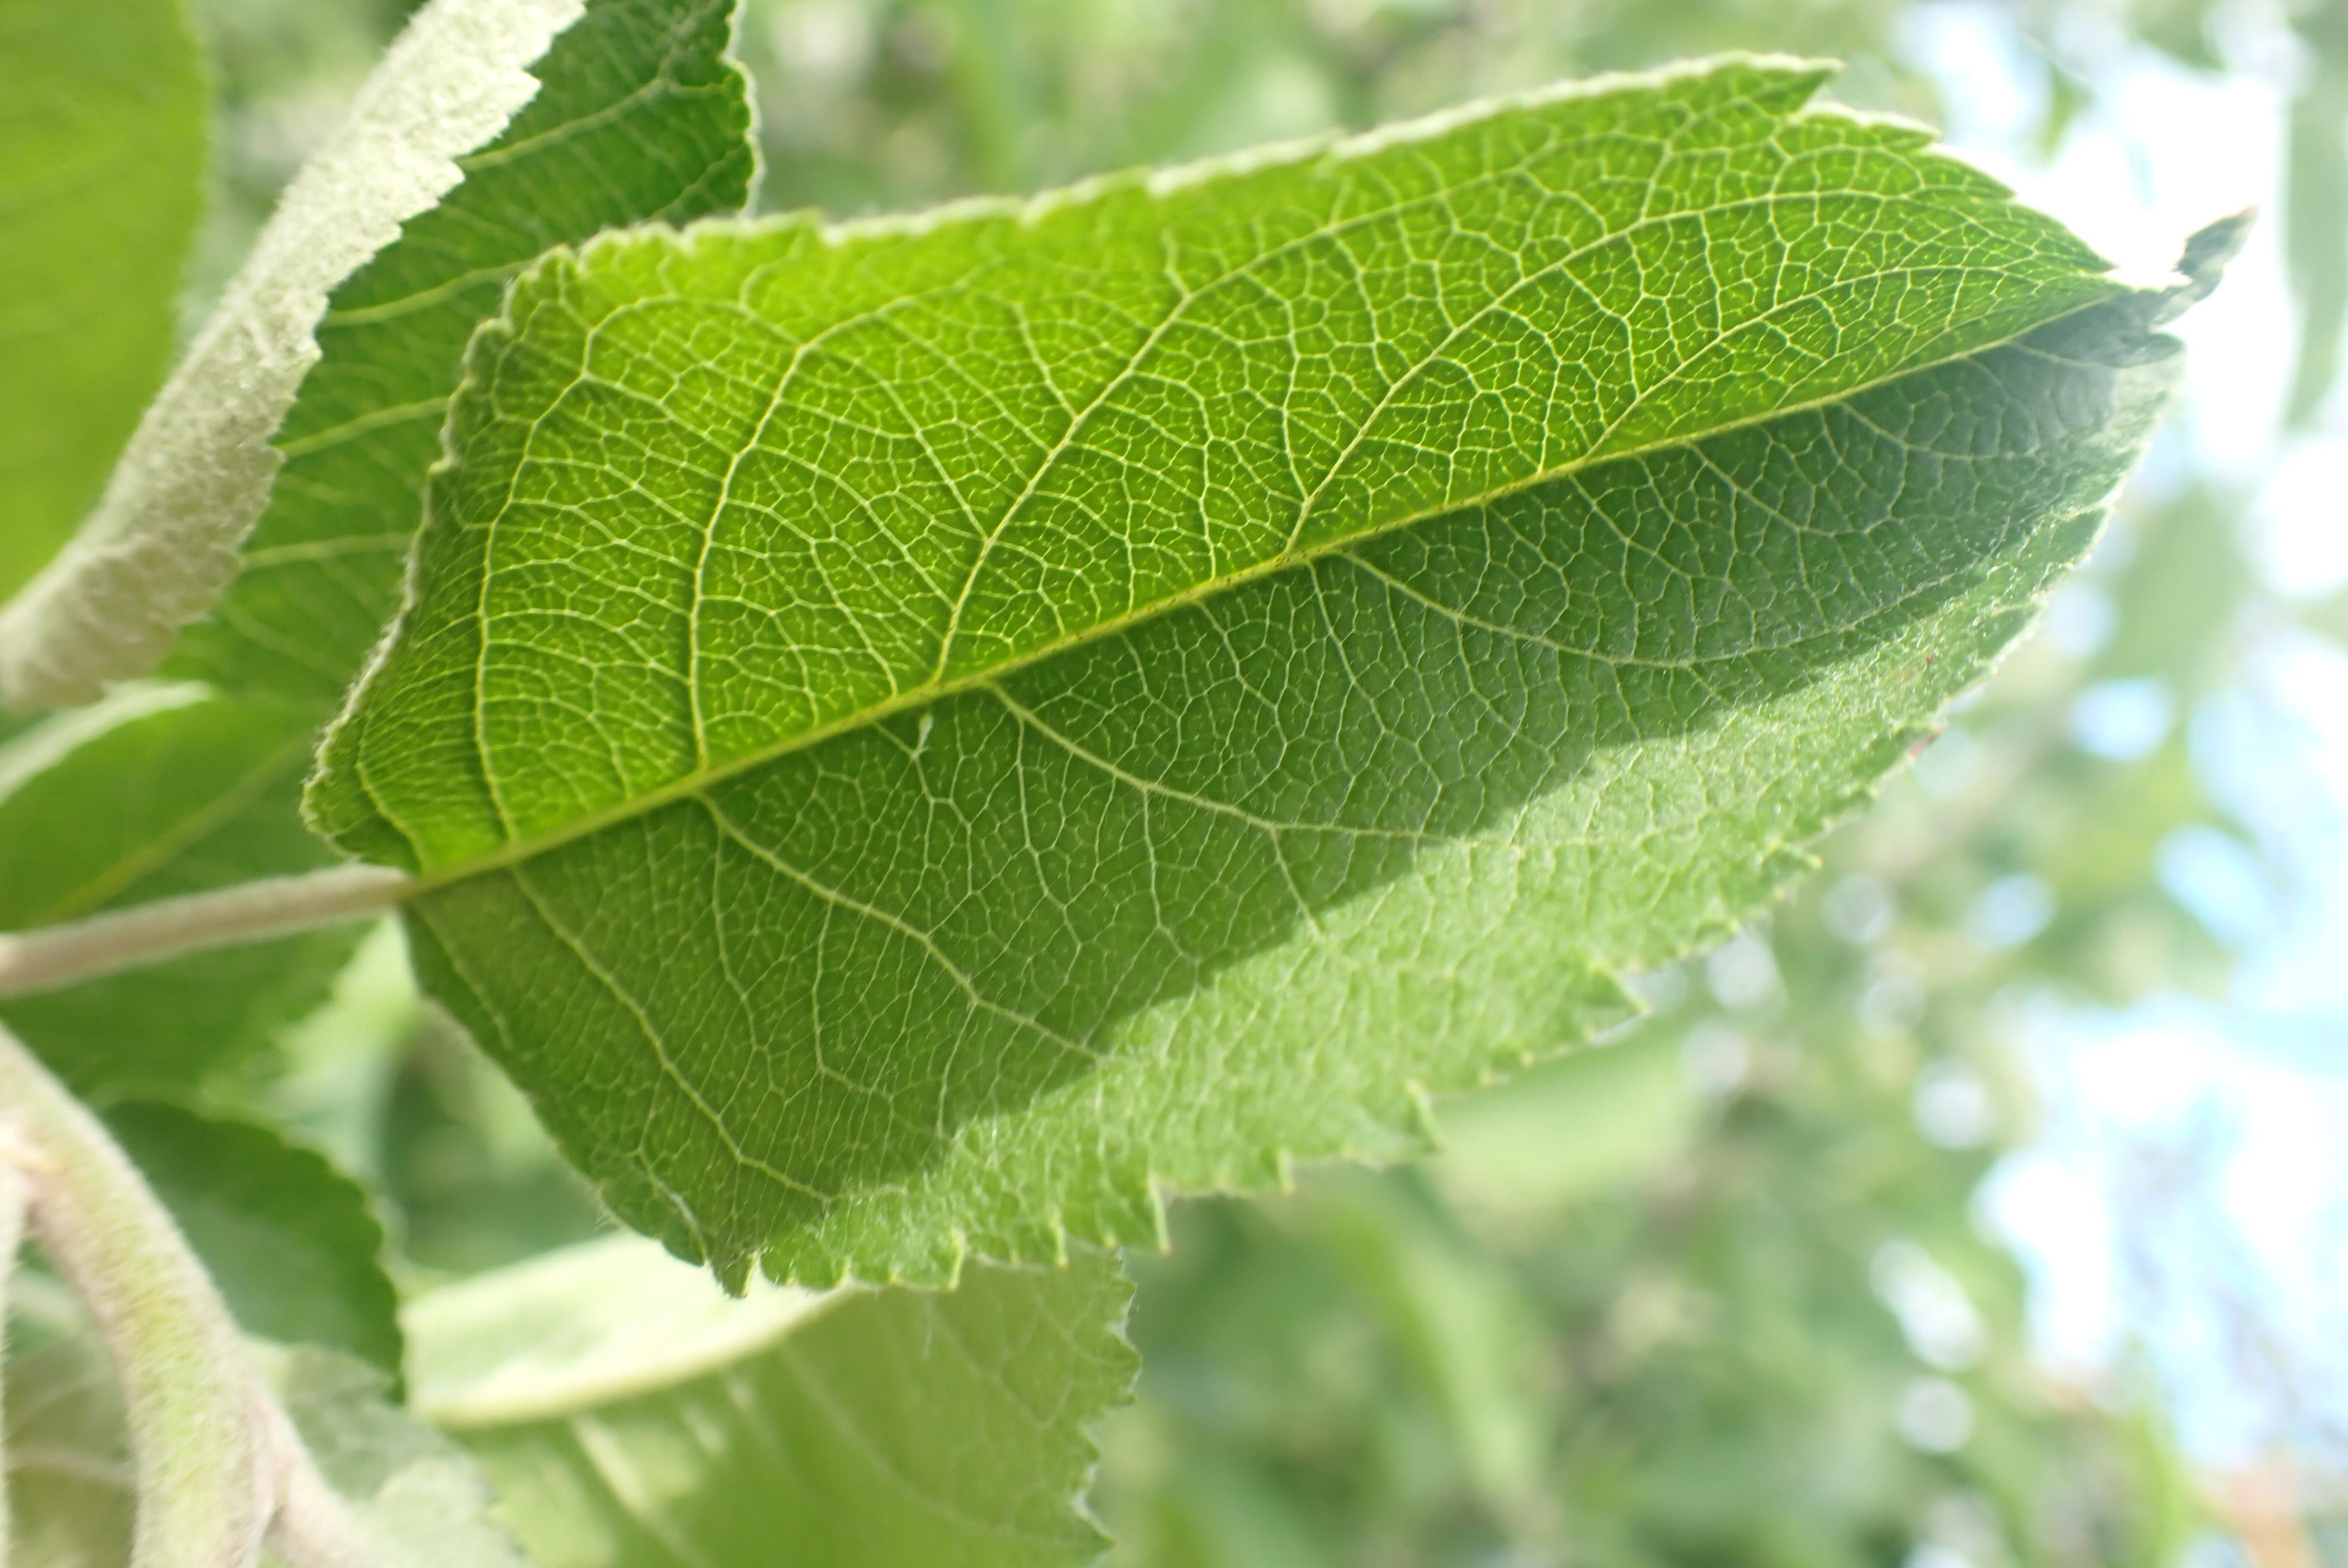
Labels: healthy